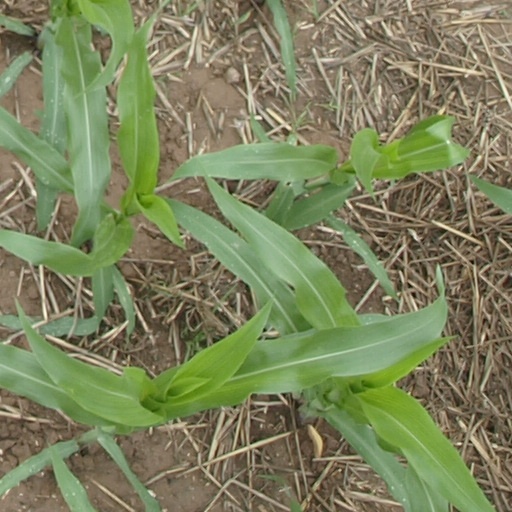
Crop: maize; corn